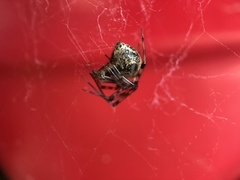
Species: Parasteatoda_tepidariorum